The Raven

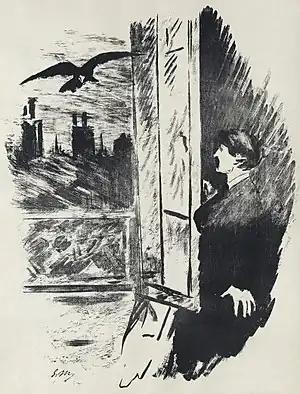
"The Raven" depicts a mysterious raven's midnight visit to a mourning narrator, as illustrated by Édouard Manet (1875), digitally restored.

"The Raven" is a narrative poem by American writer Edgar Allan Poe. First published in January 1845, the poem is often noted for its musicality, stylized language and supernatural atmosphere. It tells of a distraught lover who is paid a visit by a mysterious raven that repeatedly speaks a single word. The lover, often identified as a student, is lamenting the loss of his love, Lenore. Sitting on a bust of Pallas, the raven seems to further antagonize the protagonist with its repetition of the word "nevermore". The poem makes use of folk, mythological, religious, and classical references.